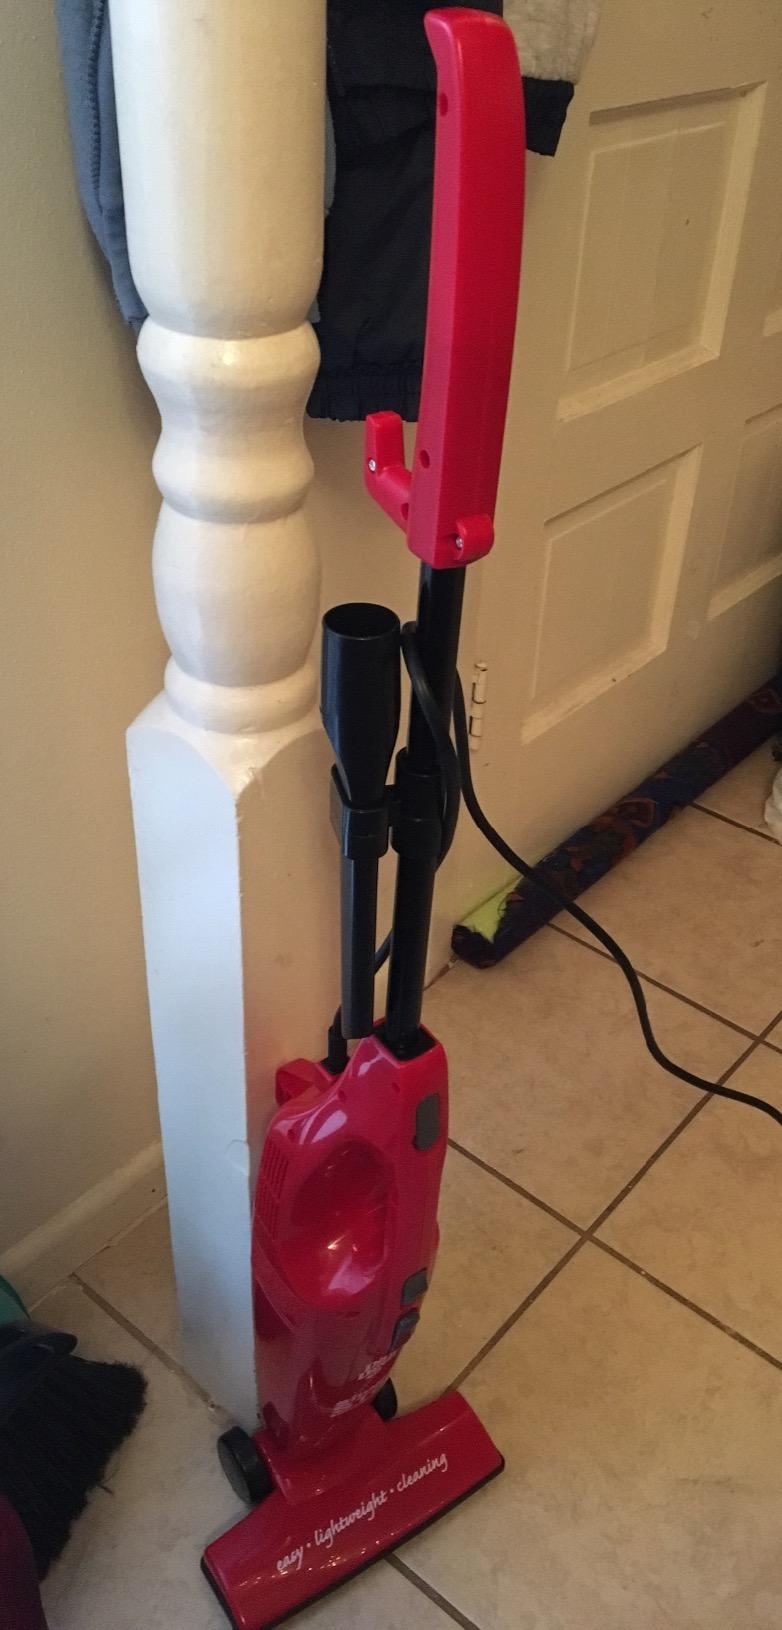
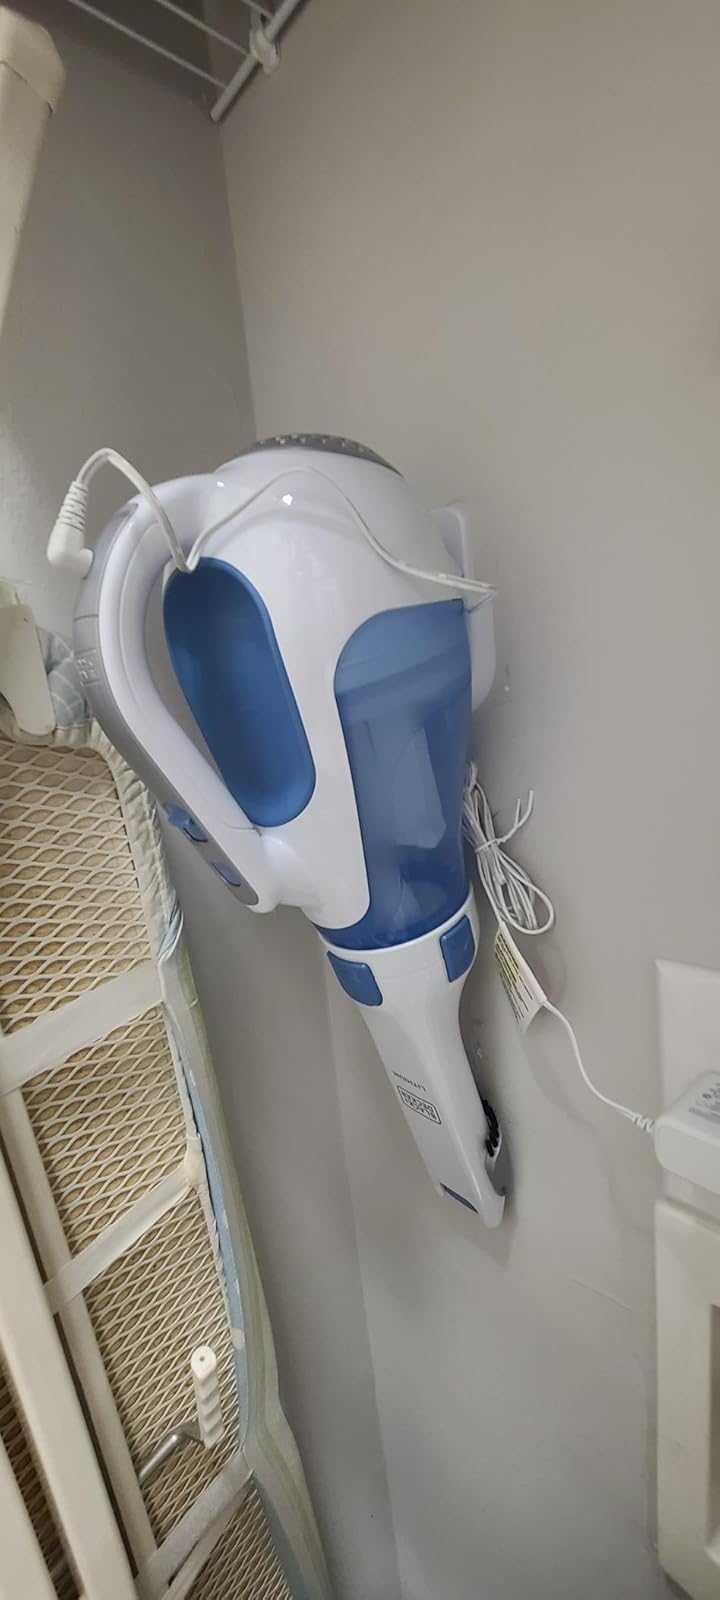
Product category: items_vacuum
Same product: no